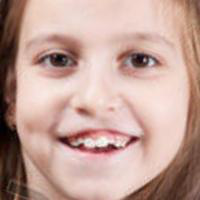
Age group: age 01-10